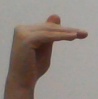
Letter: khaa